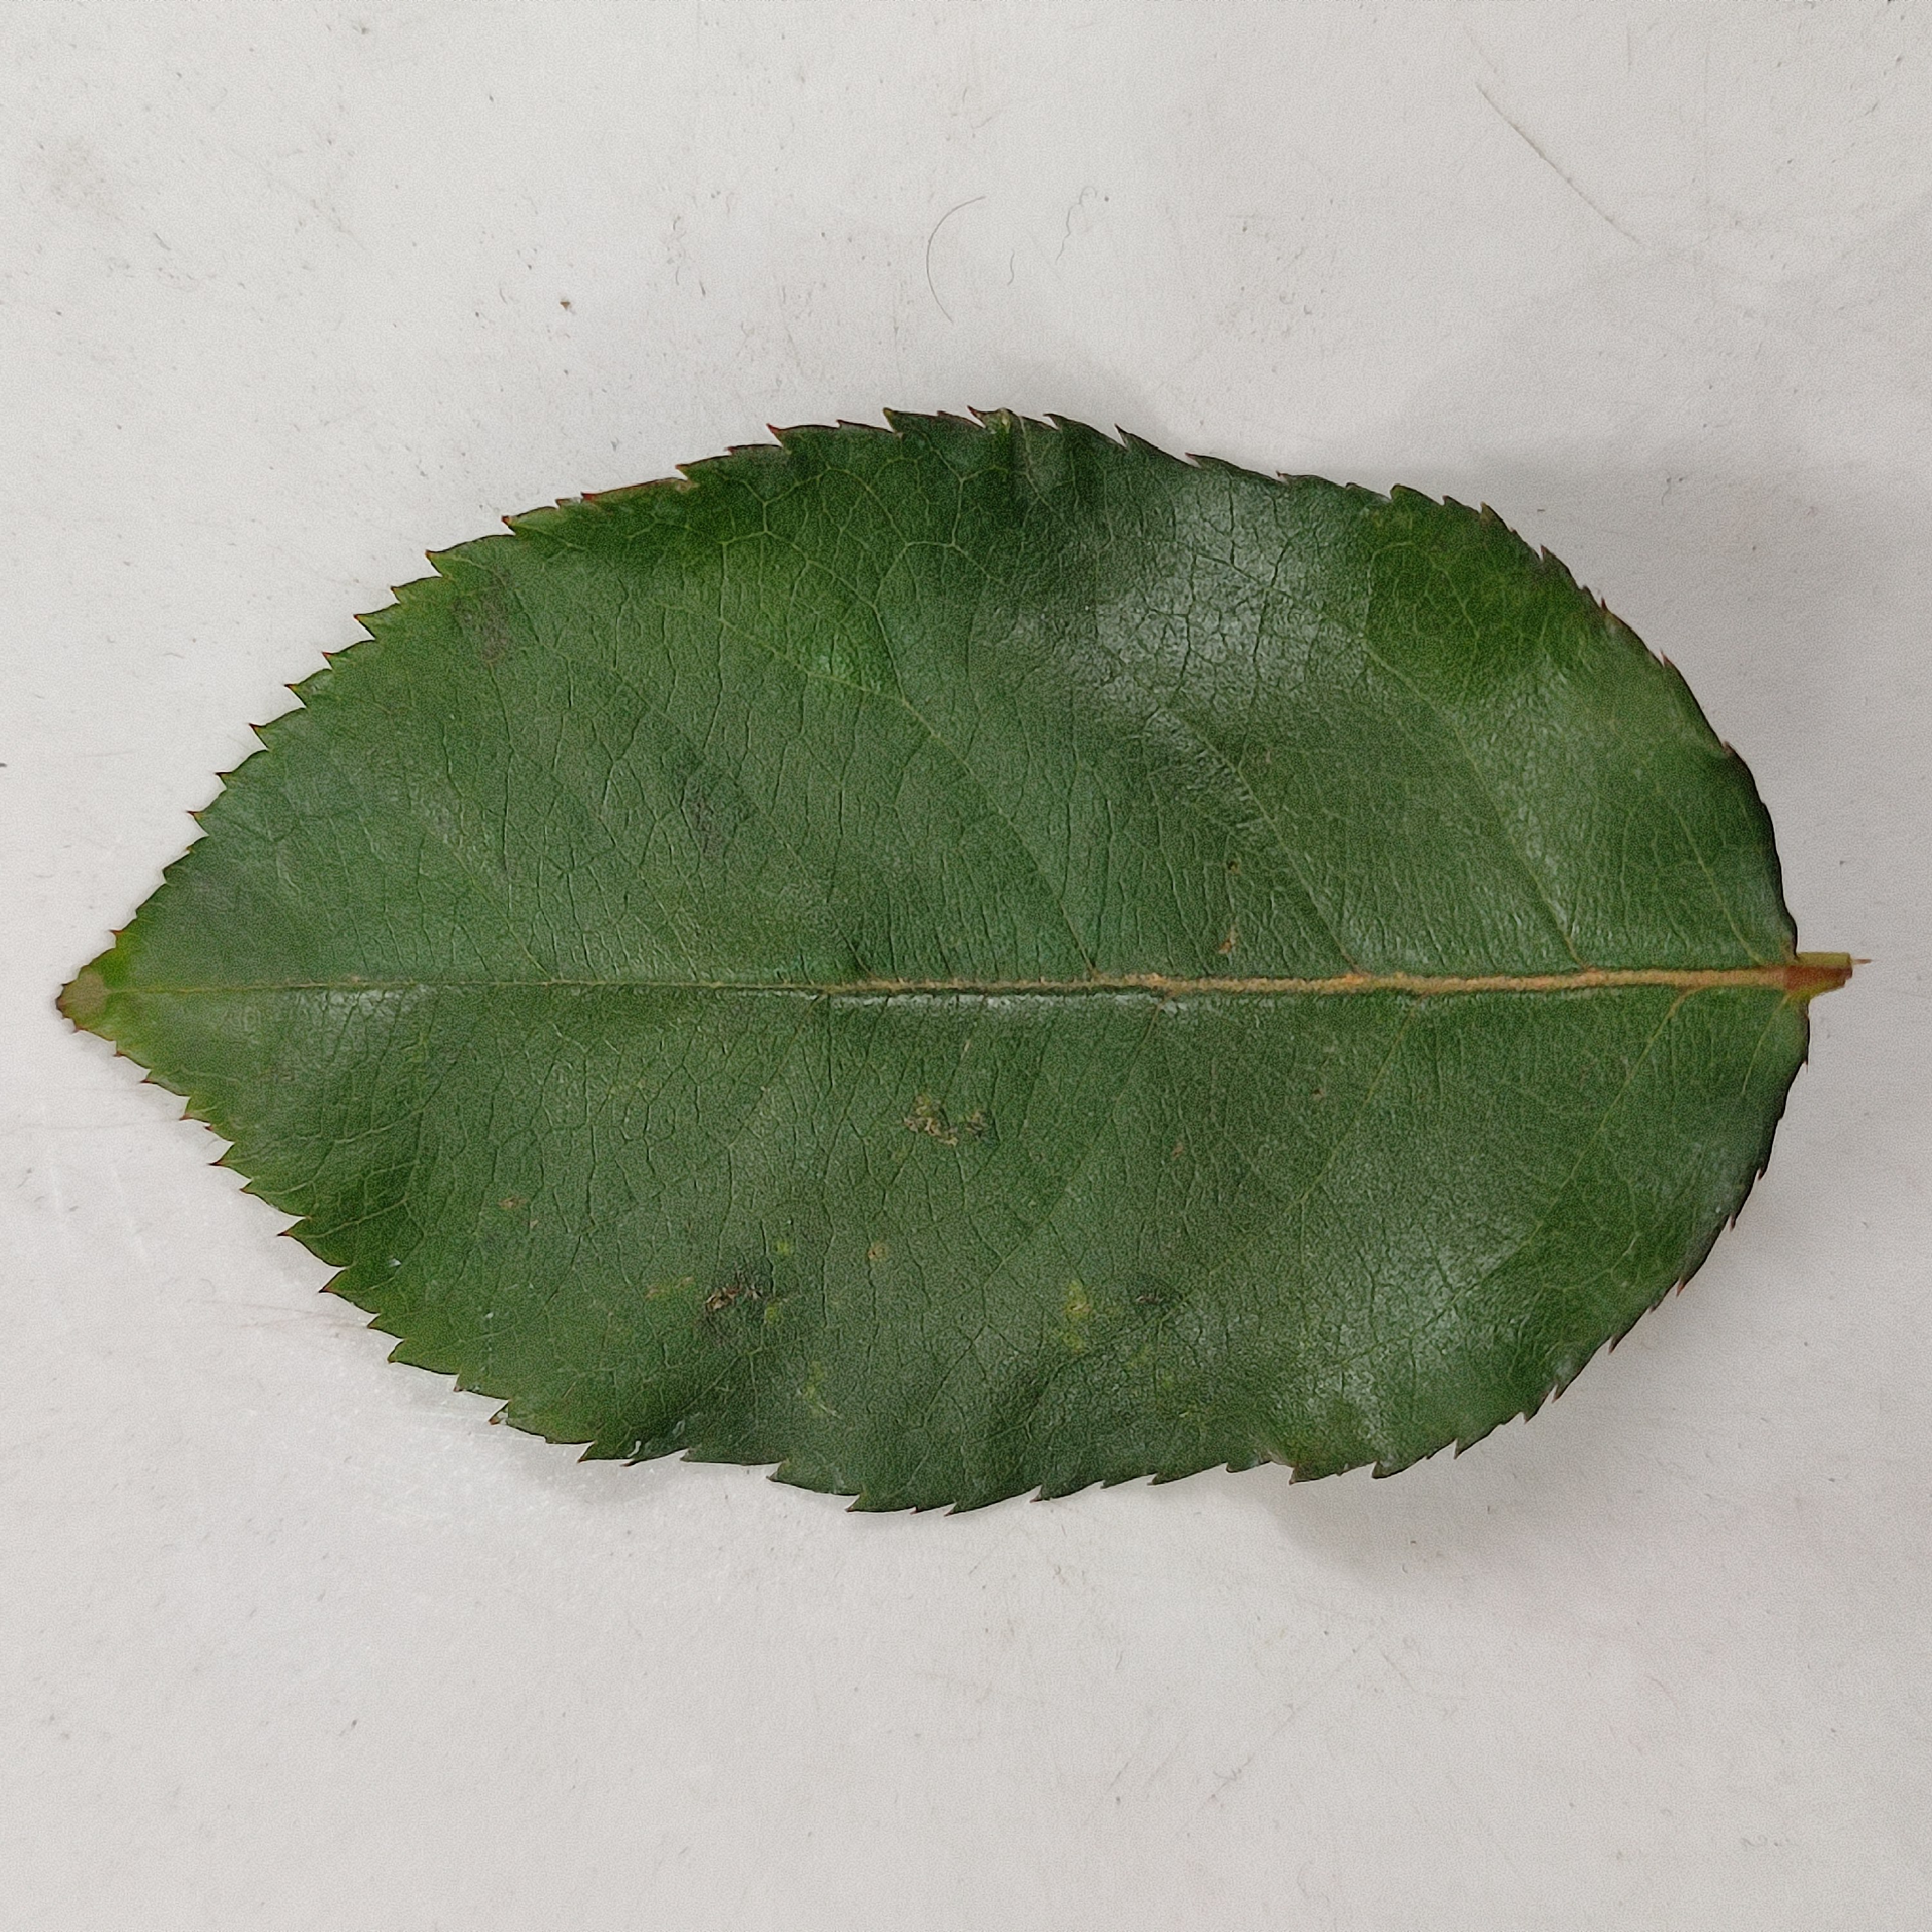
Label: Healthy Leaf